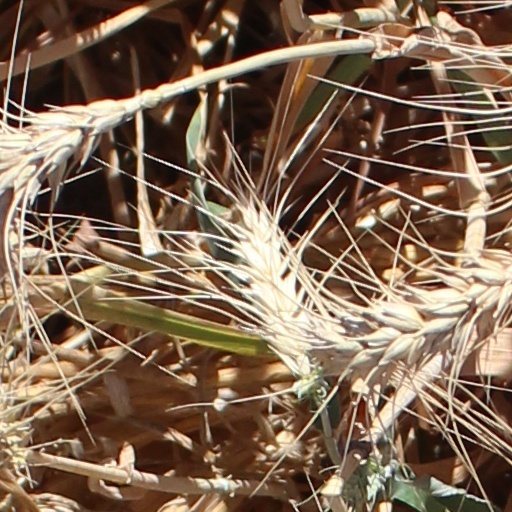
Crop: wheat